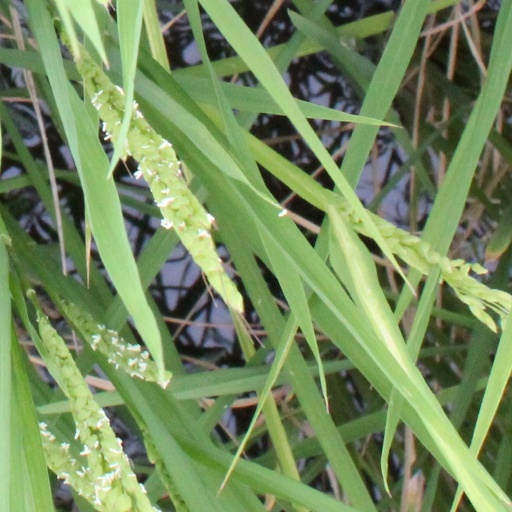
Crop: rice